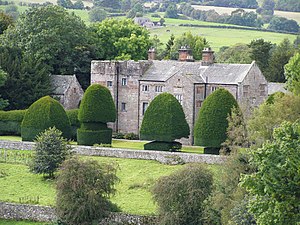
Borge og slotte i England / Cumbria
Denne liste over borge og slotte i England er ikke en liste over alle bygninger og steder, hvor ordet ”castle” indgår i navnet eller en liste over bygninger, som er en borg i middelalderlig henseende. Det er heller ikke en liste over alle borge og slotte, der nogensinde er bygget i England: Mange er forsvundet sporløst, men er hovedsageligt en liste over bygninger og ruiner. De bygninger, som er bevaret, er alle blevet ændret i løbet af historien.